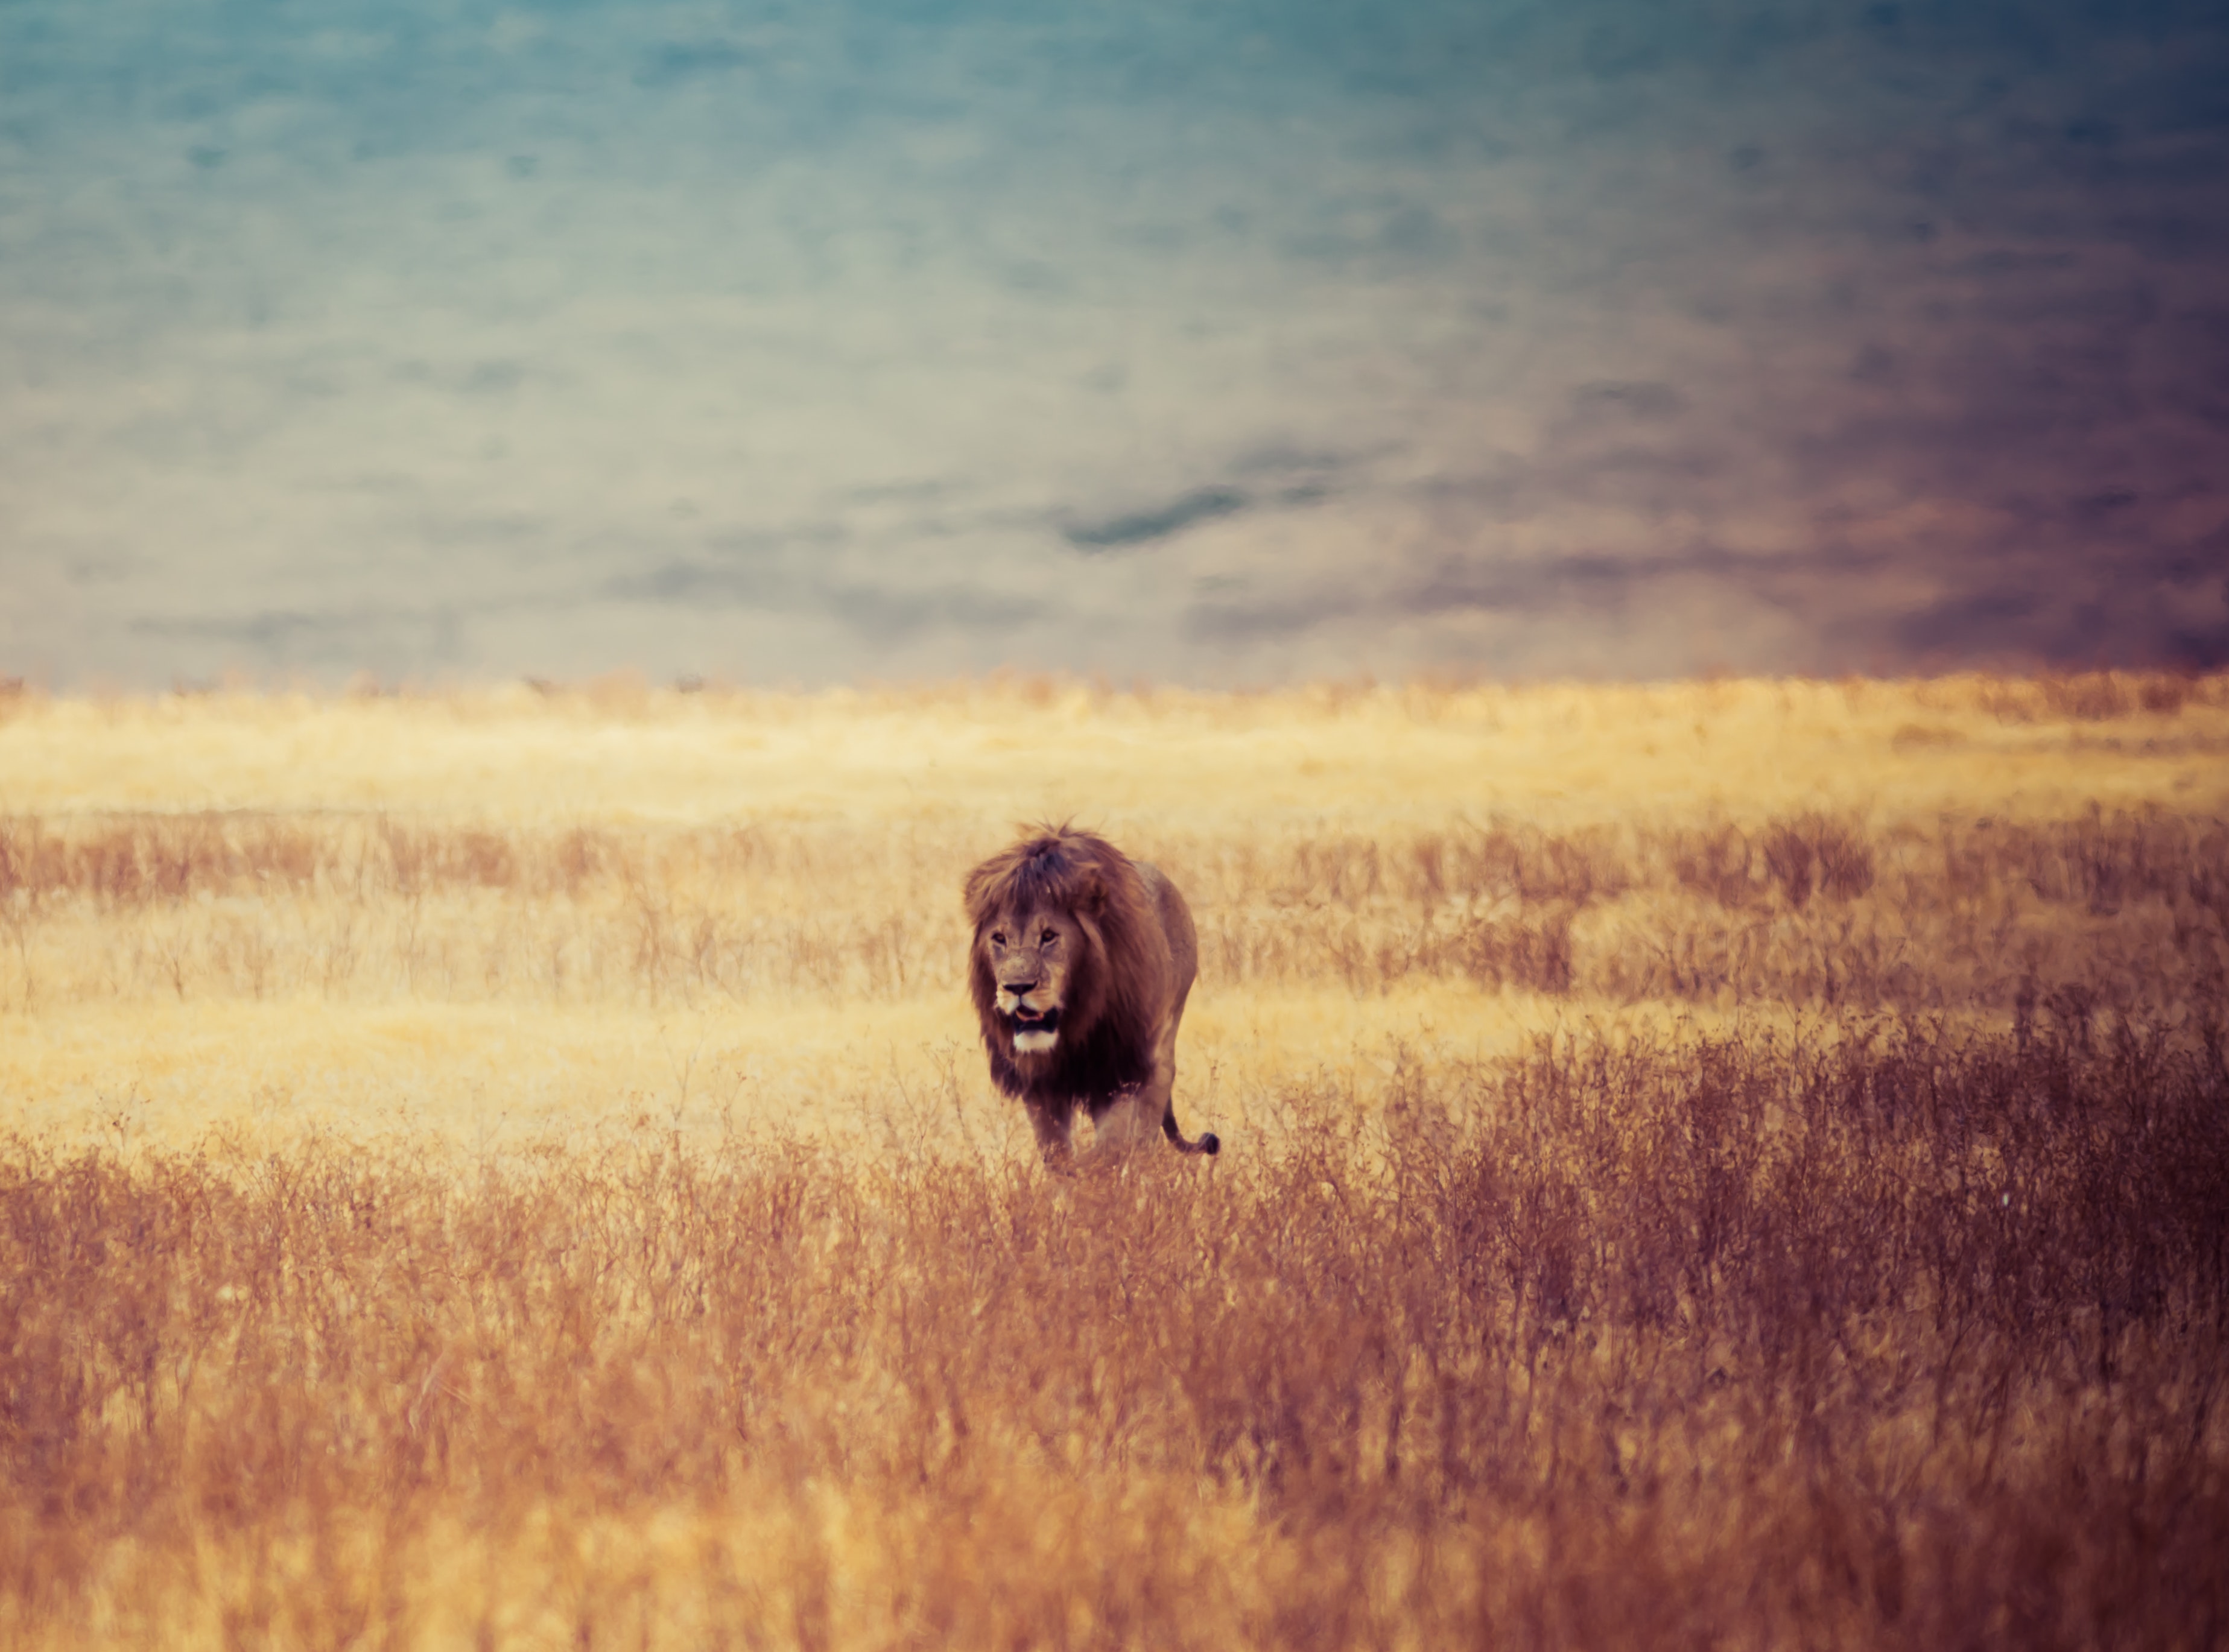
wildlife, grassland, ecosystem, savanna, prairie, wilderness, plain, grass, safari, sky, ecoregion, steppe, field, pasture, grass family, landscape, tundra, meadow, stock photography, shrubland